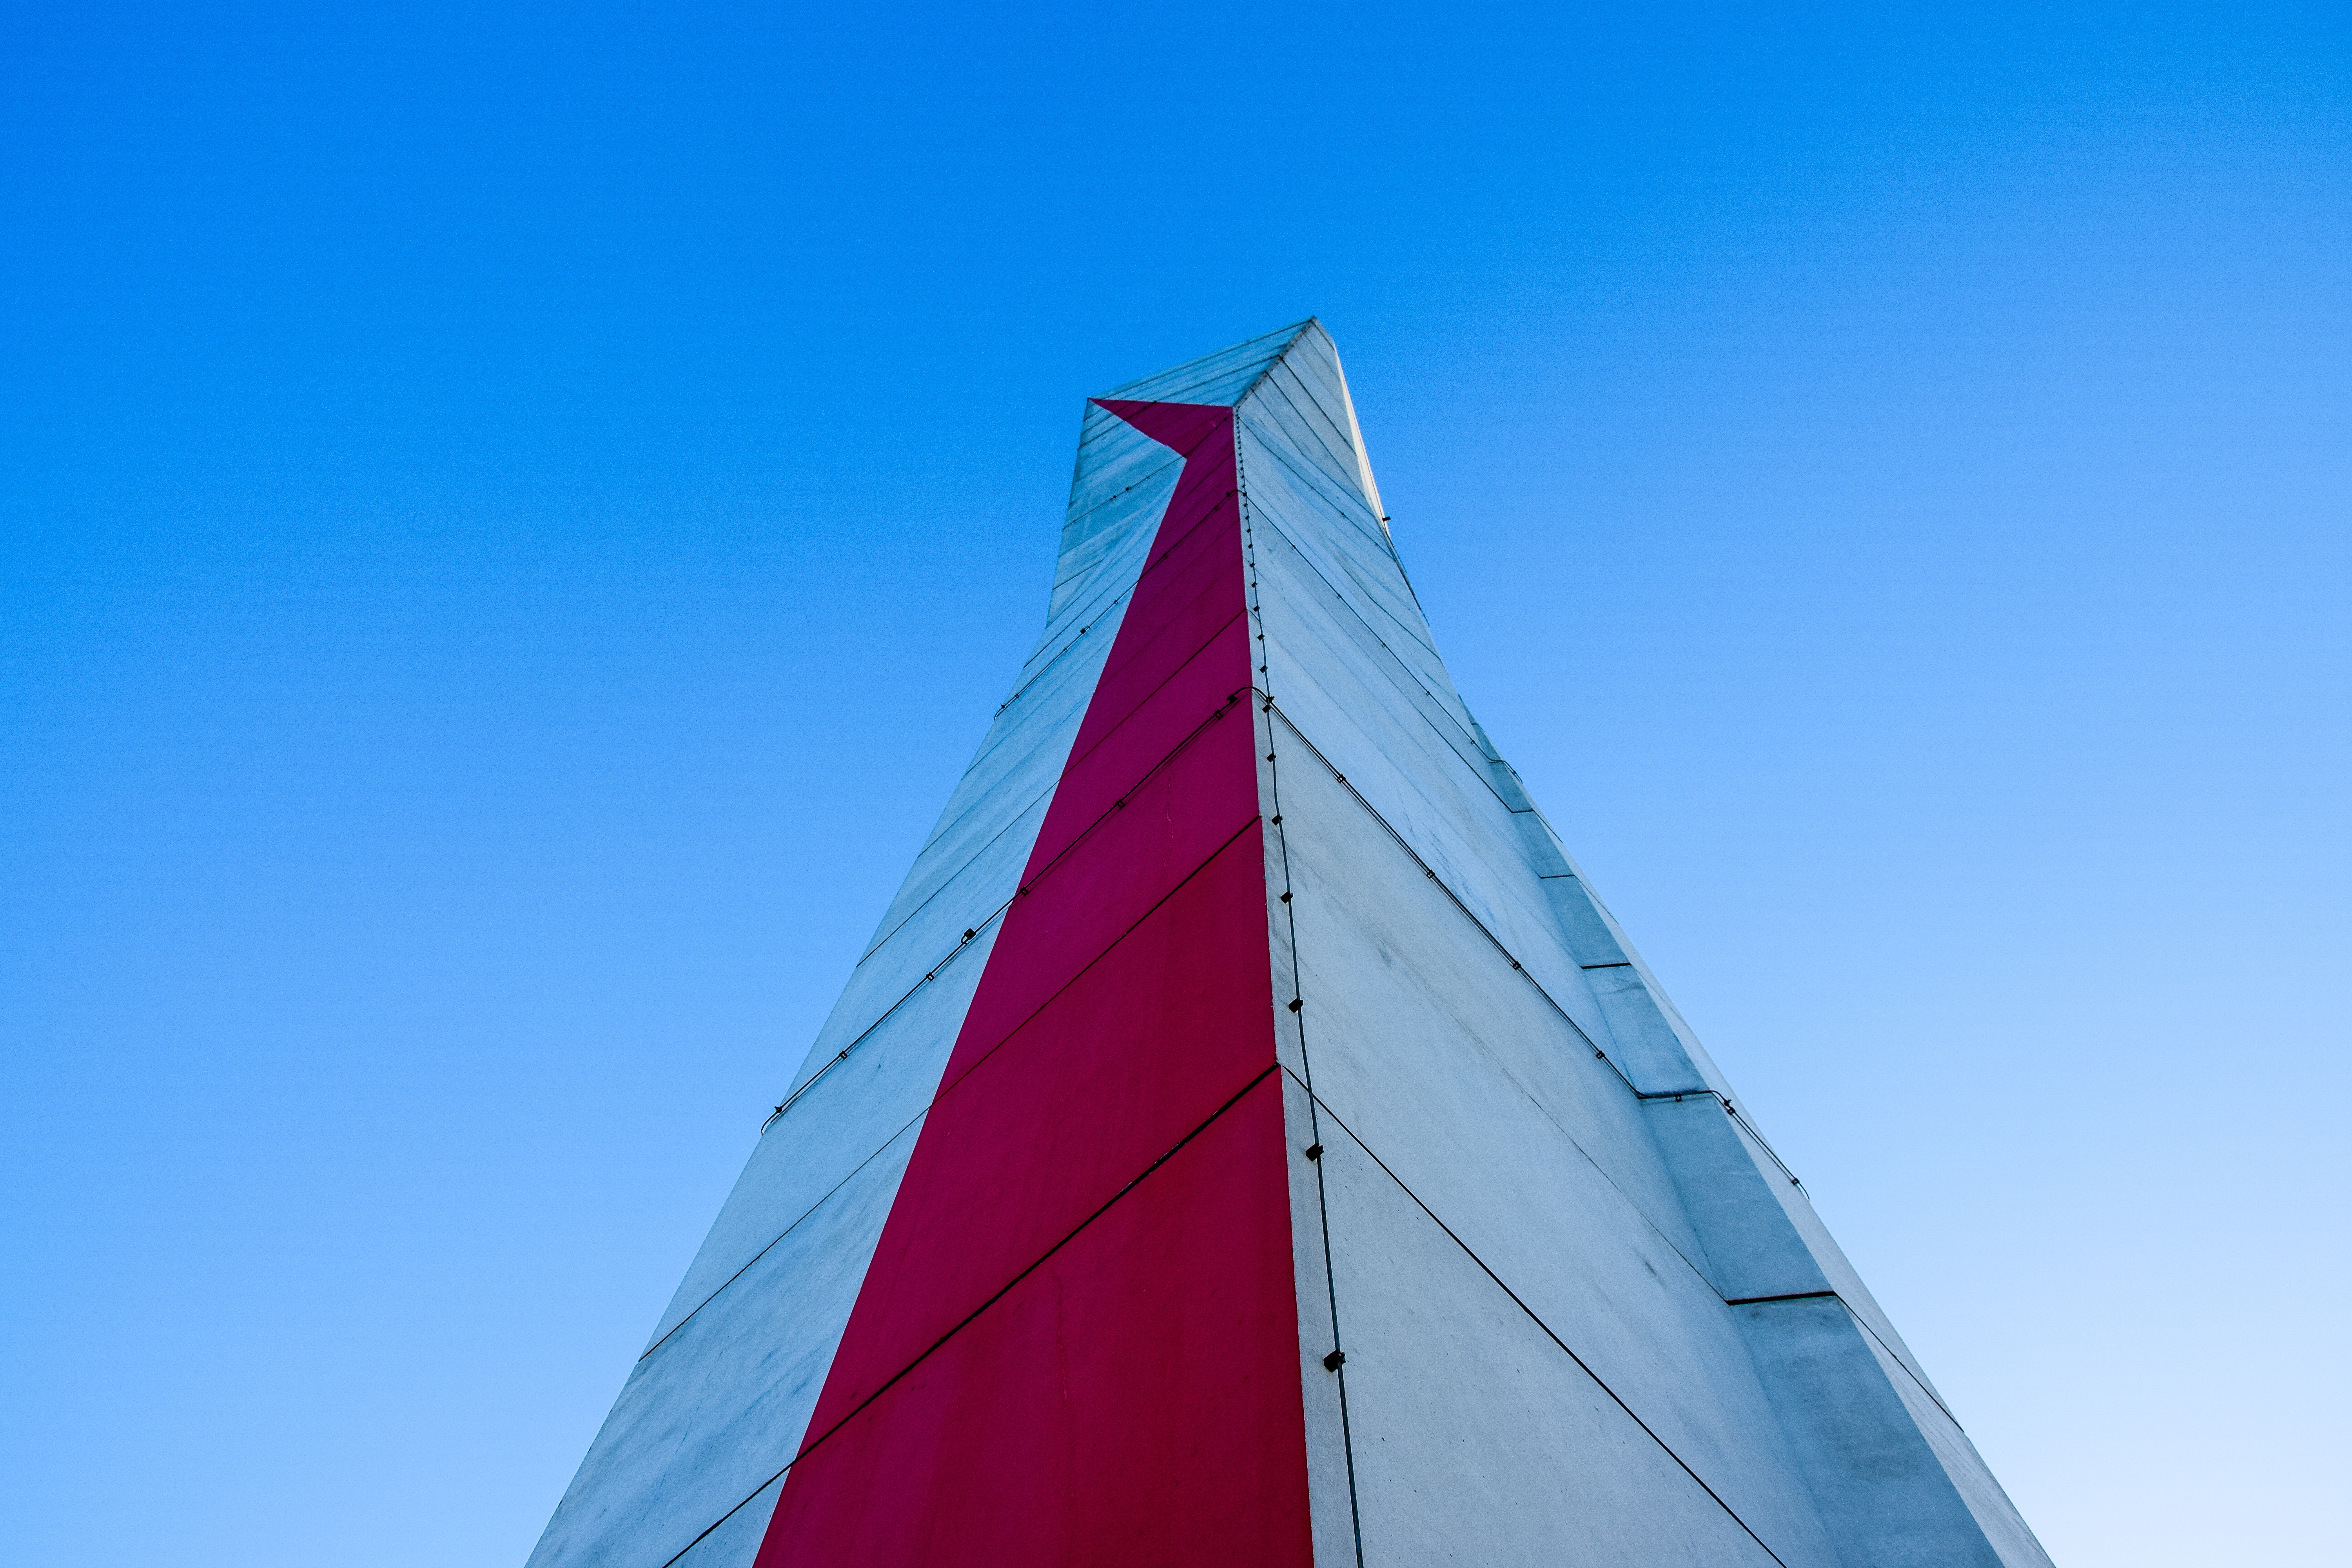
architecture, sky, white, boat, wind, red, vehicle, mast, flag, blue, sailboat, blue sky, sail, watercraft, sailing ship